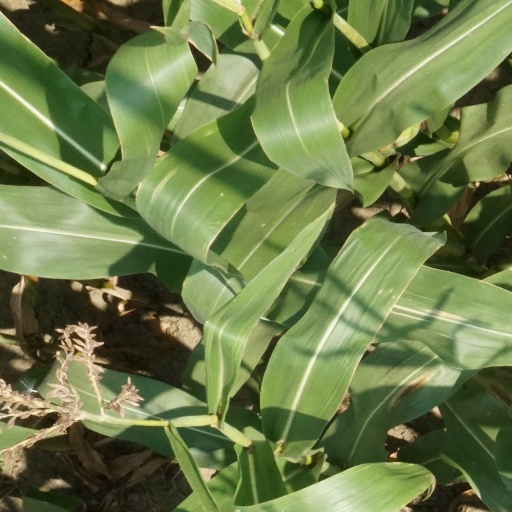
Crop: maize; corn